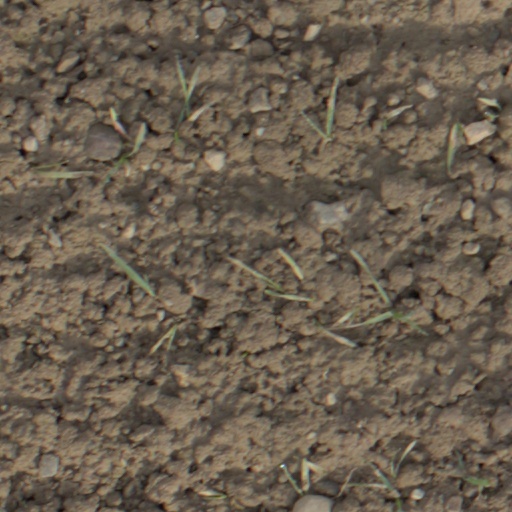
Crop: wheat